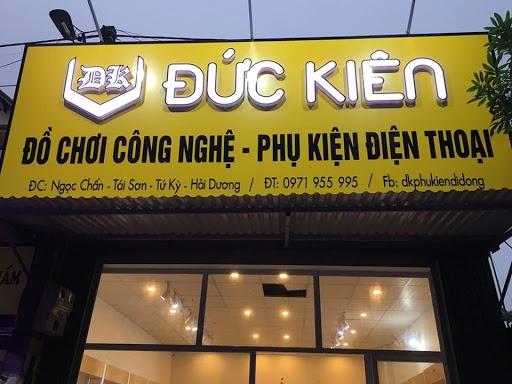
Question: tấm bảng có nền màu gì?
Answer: nền màu vàng